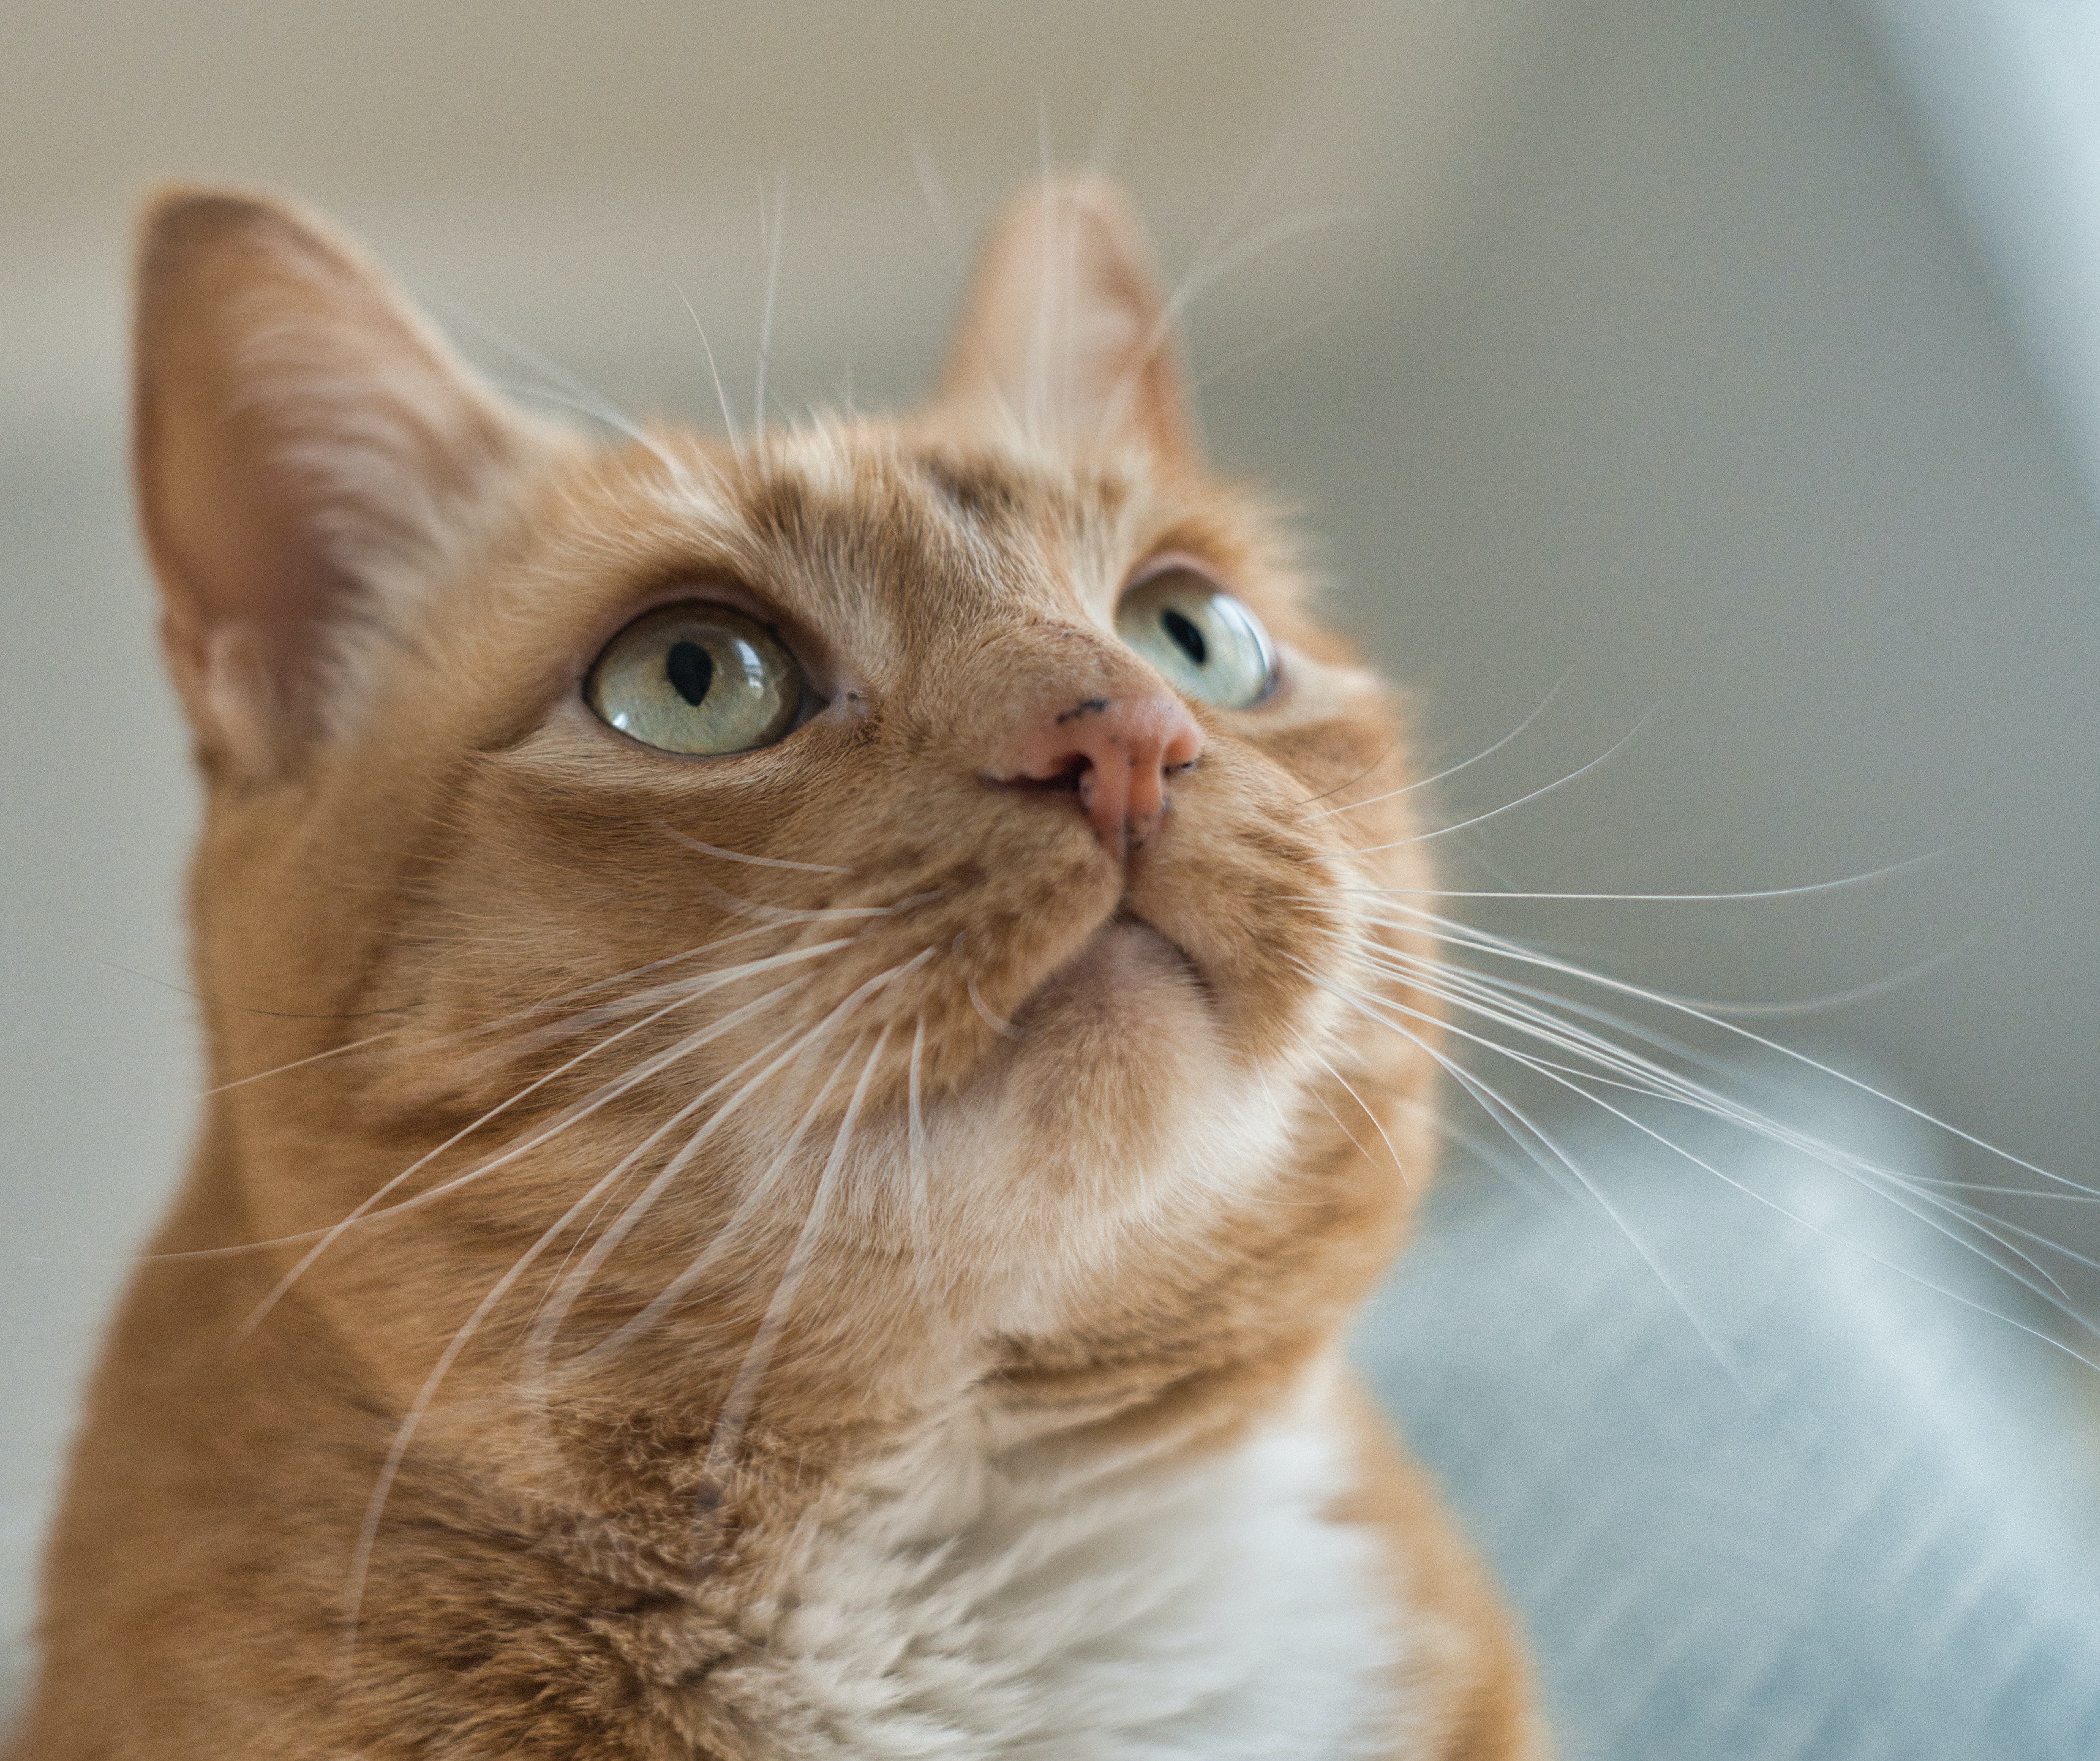
cat, felidae, carnivore, small to medium sized cats, iris, ear, fawn, whiskers, snout, domestic short haired cat, fur, window